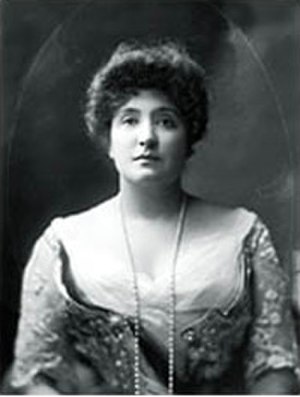
Nellie Melba
Nellie Melba, fotograferet af H.W. Barnett
Nellie Melba kunstnernavnet for den australske sopransangerinde Helen Armstrong. Hendes europæiske debut i 1887 i Bruxelles blev startskuddet til en stor karriere på verdens førende operascener. Hun opnåede at få opkaldt desserten "Pêche Melba" efter sig; den blev skabt i 1893 af den franske kok Auguste Escoffier på Hotel Savoy. Dame Nellie Melba holdt sin afskedskoncert i 1926 på Covent Garden i London.